History of Algeria

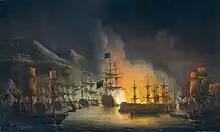
The Bombardment of Algiers in 1816, by Martinus Schouman

During the early 19th century, Algiers again resorted to widespread piracy against shipping from Europe and the young United States of America, mainly due to internal fiscal difficulties, and the damage caused by the Napoleonic Wars. This in turn led to the First Barbary War and Second Barbary War, which culminated in August 1816 when Lord Exmouth executed a naval bombardment of Algiers, the biggest, and most successful one. The Barbary Wars resulted in a major victory for the American, British, and Dutch Navy.